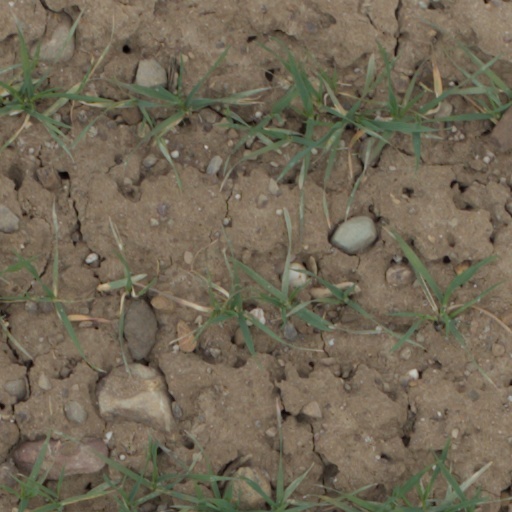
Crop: wheat